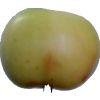
Label: Apple 6